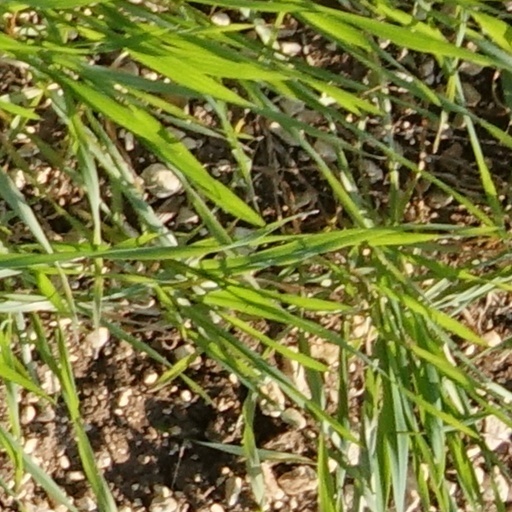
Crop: wheat